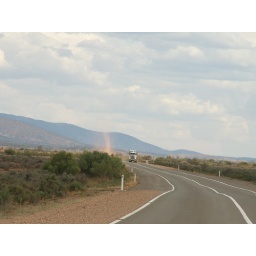
This photo shows a Wirly crossing the road behind this truck north of Hawker in the Flinders Ranges.